Postage stamps and postal history of Canada

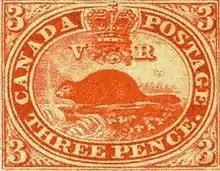
The "Threepenny beaver" stamp of 1851

The postal and philatelic history of Canada concerns postage of the territories which have formed Canada. Before Canadian Confederation, the colonies of British Columbia and Vancouver Island, Prince Edward Island, Nova Scotia, New Brunswick and Newfoundland issued stamps in their own names. The postal history falls into four major periods: French control (1604–1763), British control (1763–1841), colonial government control (1841–1867), and Canada, since 1867.